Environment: real
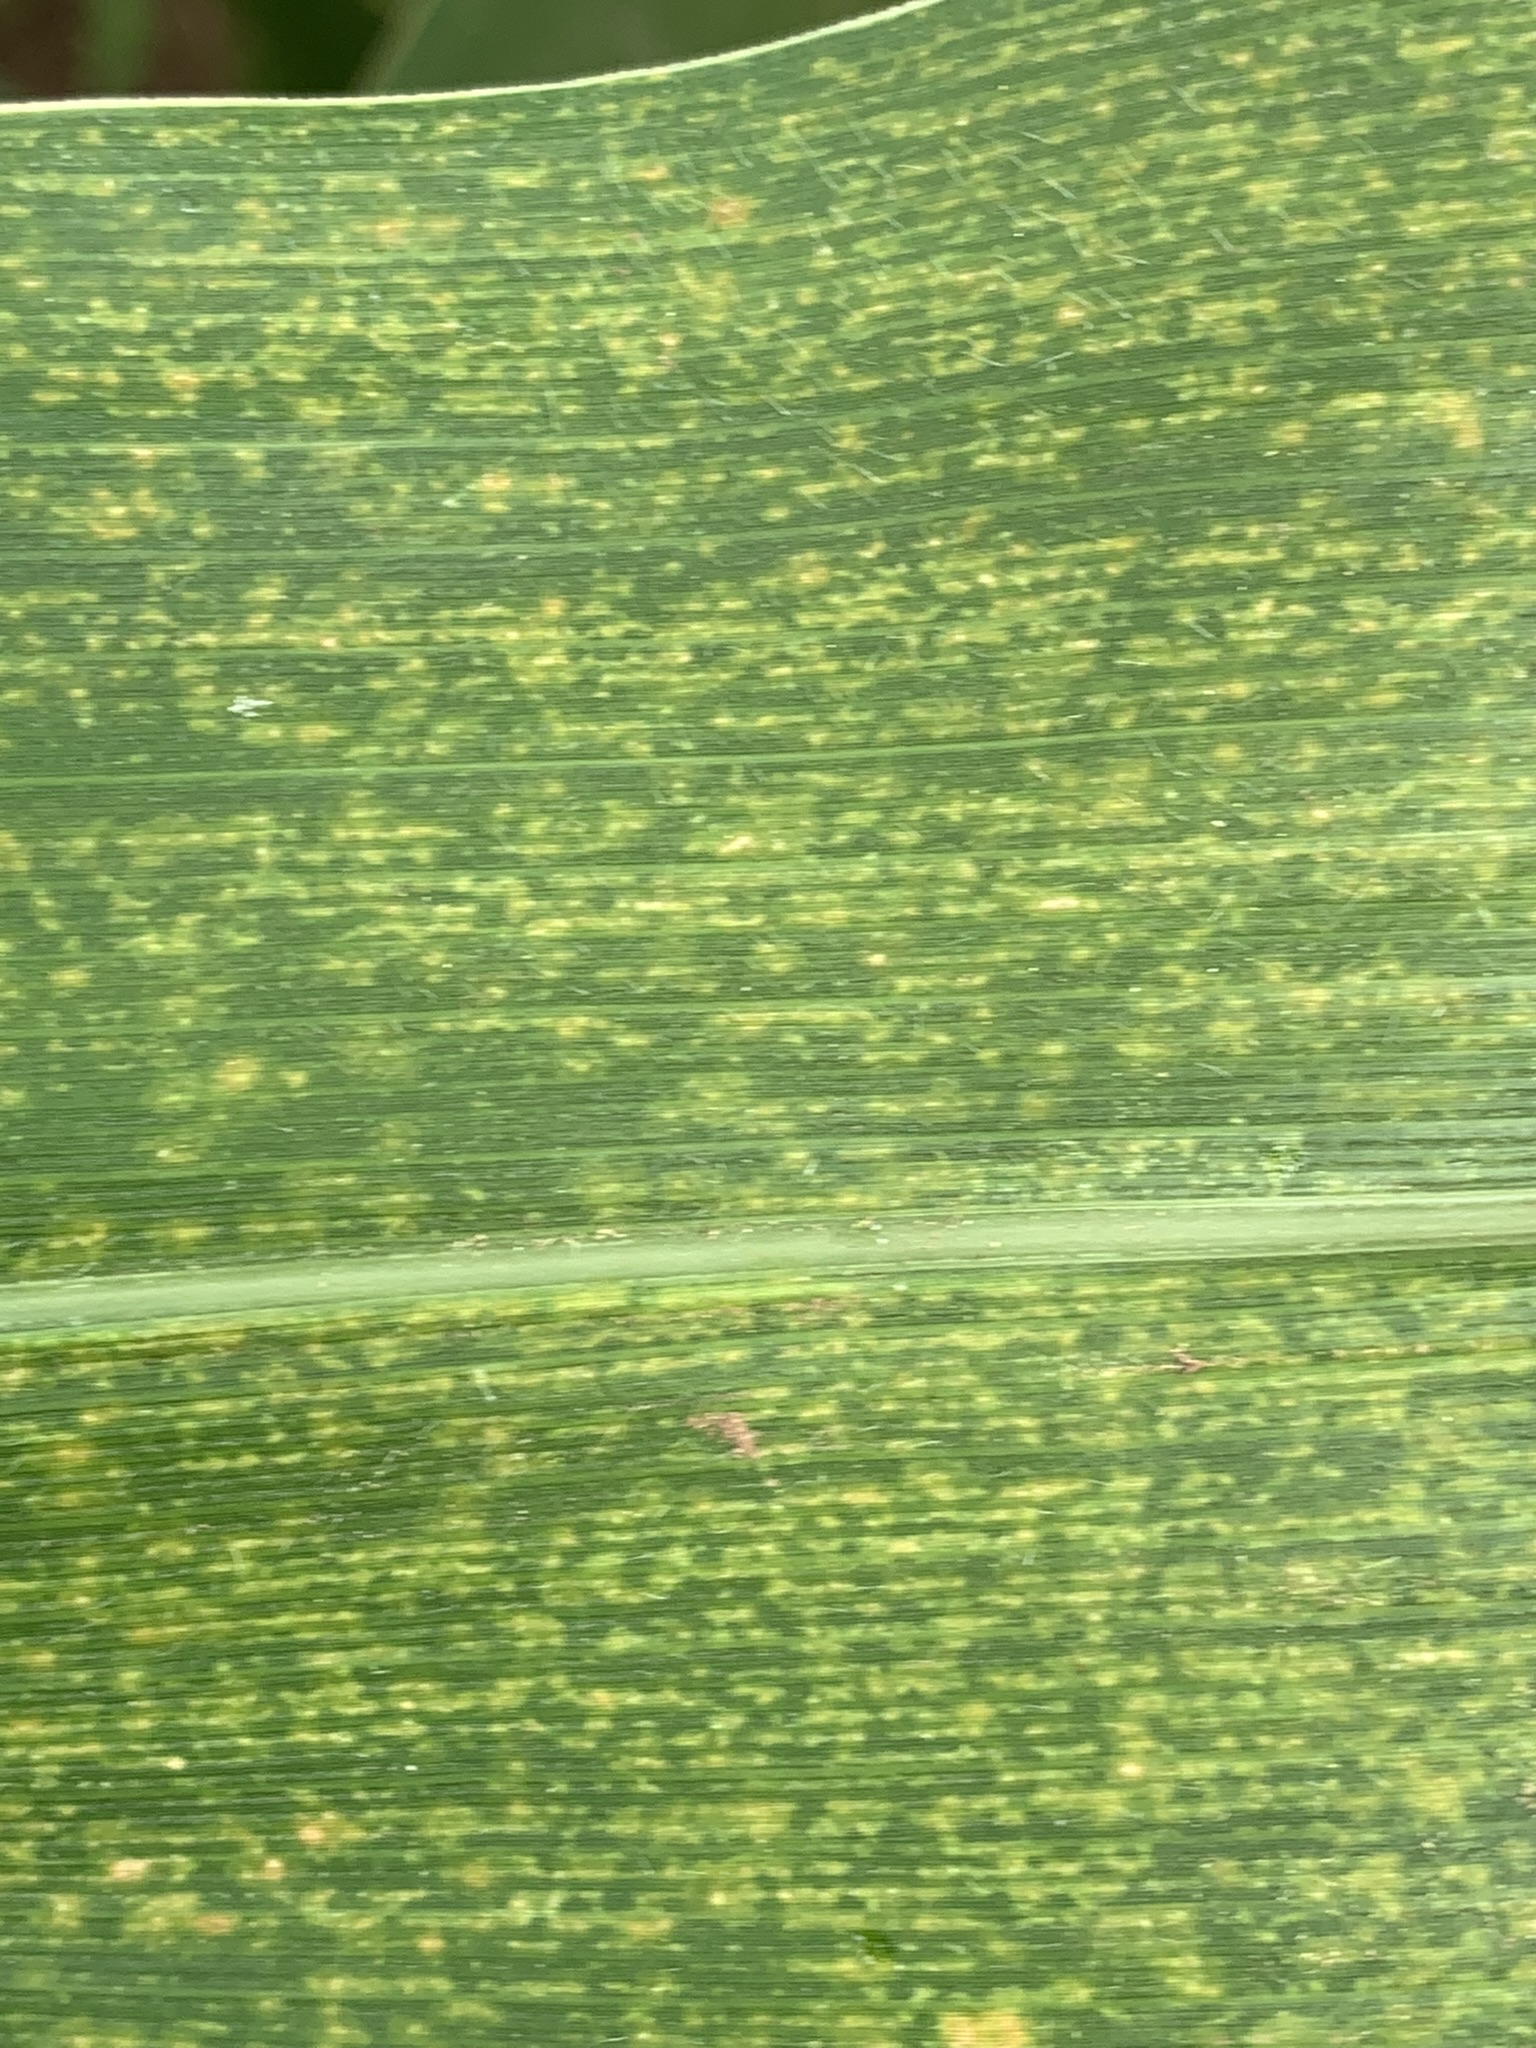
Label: lethal_necrosis